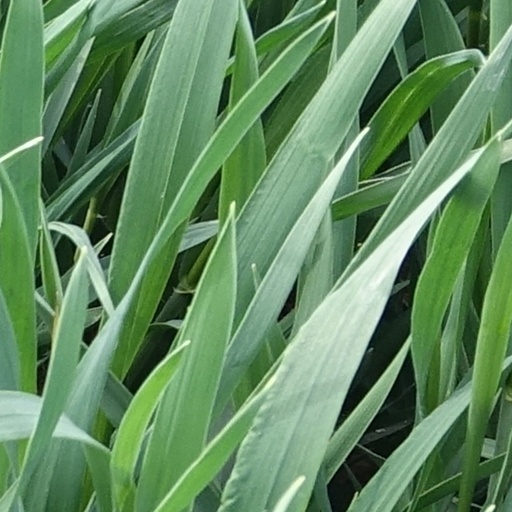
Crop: wheat